Cor Ruys

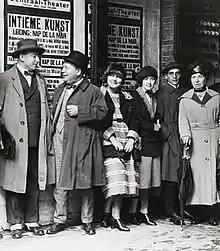
Theatre company 'Intieme Kunst' (Cor Ruys, "Nap de la Mar", "Fien de la Mar", "Margie Morris", "Louis Davids", "Riek de la Mar-Kleij"), around 1919

During his career he toured the Dutch East Indies several times, as an actor, but from 1919 on also as a director with his own company. From 1922 to 1924, he was the lead director at the Princesseschouwburg in The Hague. For his acclaimed staging of the piece "Mademoiselle Bourat" by Claude Anet, he was named Officer in the Ordre des Palmes académiques. Several years later he was also named officer in the Order of Orange-Nassau.